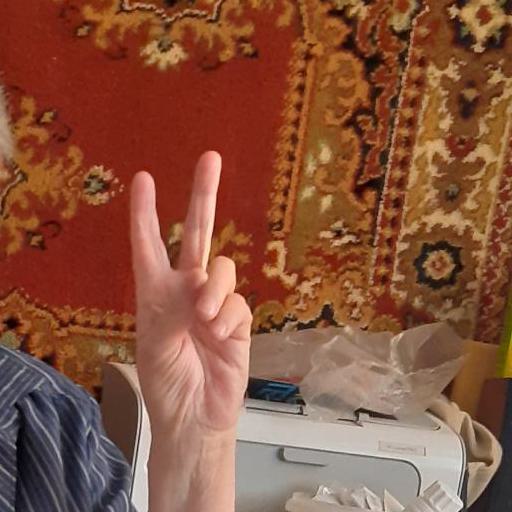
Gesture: peace